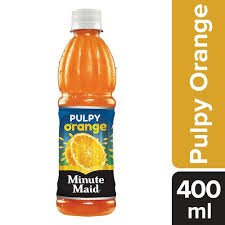
Label: Orange